Alex Zahara

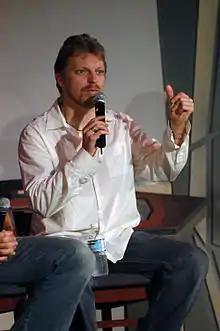
Zahara at Gatecon in Vancouver, 2005

Alex Zahara (/zəˈhɑːrə/) is a Canadian television, film, and voice actor, born in Grande Prairie, Alberta. Engaging in theatre from a young age, most notably performing in a stage adaptation of "M*A*S*H", he later taught "Acting for Teens" at the Vancouver Film School. Zahara holds a Bachelor of Fine Arts degree, earned after studies at the University of Alberta and the University of British Columbia.